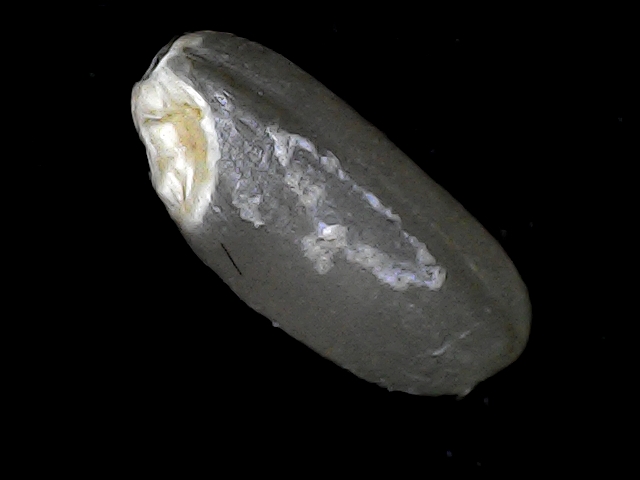
Rice variety: BD52